2019 Stop & Shop strike

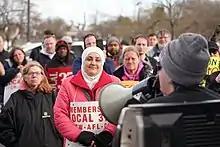
Worker during the Stop & Shop strike.

Union Stop & Shop employees walked off the job at 1:00 p.m. on April 11 to strike against the contract proposed by Stop & Shop. The next day the teamster union, which represented the store's delivery truck drivers and warehouse workers, told its members to respect the UFCW's picket line. On April 15, Hockey Hall of Fame defenseman Ray Bourque crossed the picket line at the Stop & Shop in North Andover, Massachusetts; after being filmed by picketing workers, he quickly issued an apology for doing so. On April 17, "The Boston Globe" reported that "at least several dozen" Stop & Shop locations were closed due to the strike. During the first week of the strike, foot traffic by loyal customers in the remaining stores decreased by 75 percent compared to the prior week. The Connecticut Food Bank during the same week coordinated with the stores and union representatives to ensure that the food at the nearly empty locations did not go to waste while maintaining safety and respect. It was estimated that each day of the strike the company lost $20 million in revenue. The managing director of the retail consulting firm Strategic Resource Group said, "In nearly 30 years, we haven't seen a strike as effective and devastating as this one."